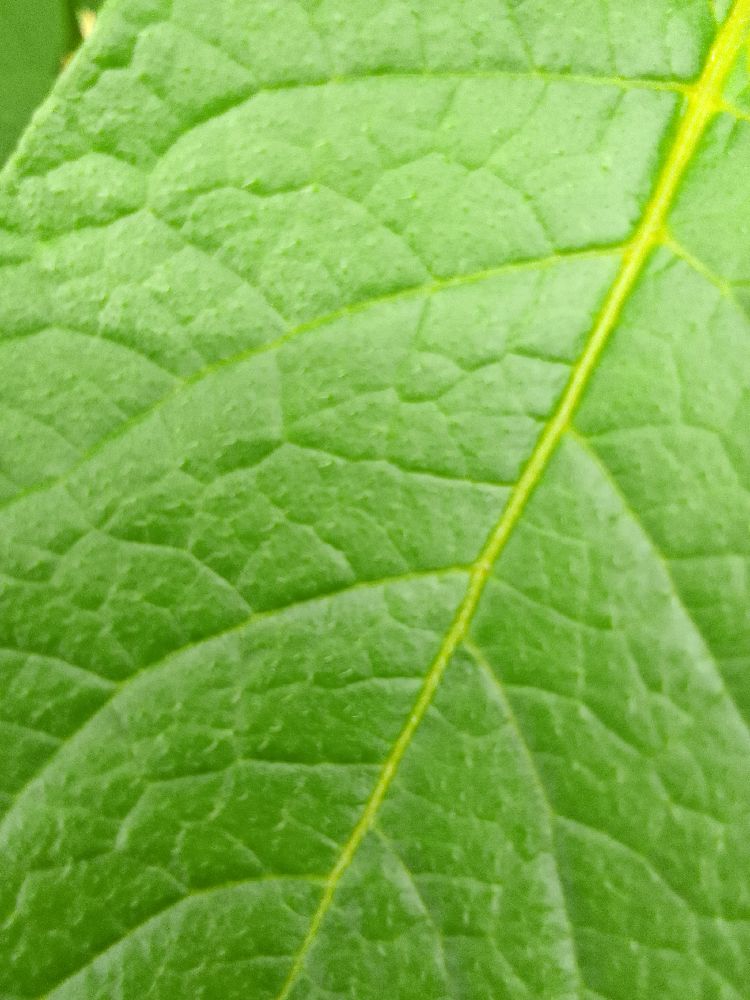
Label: Healthy